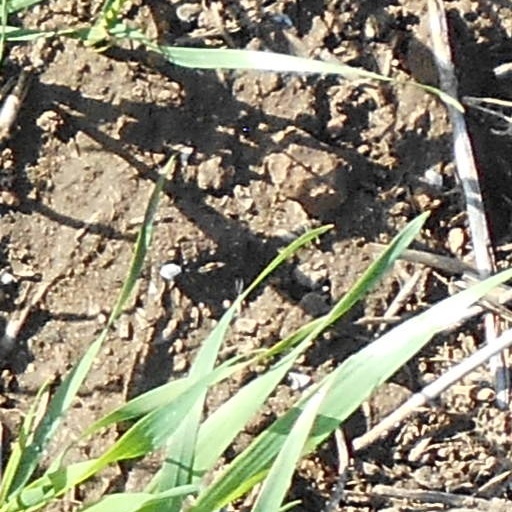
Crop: wheat